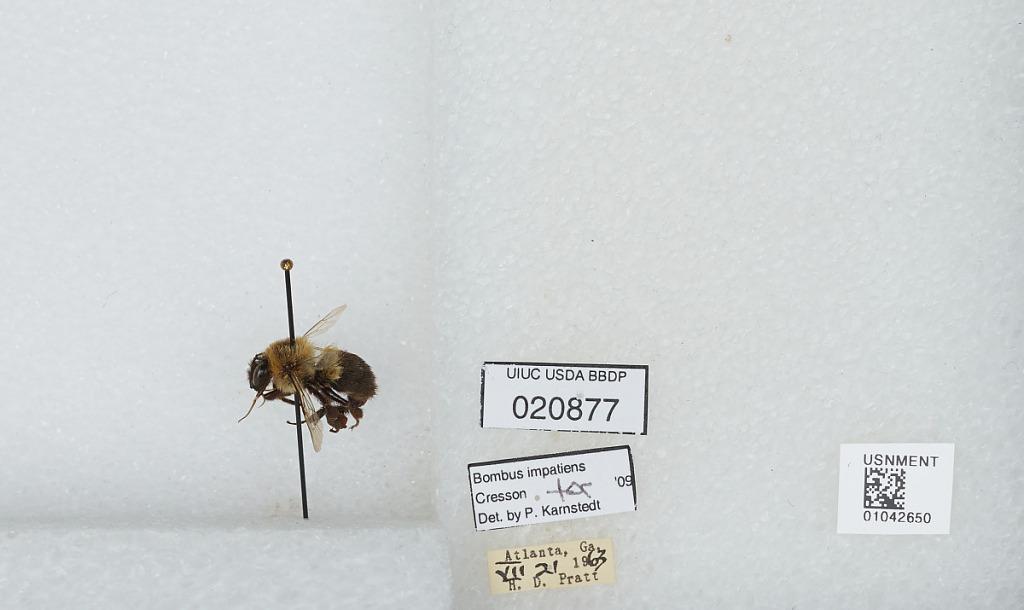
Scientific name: Bombus sp.
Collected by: H. Pratt
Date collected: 1963-7-21
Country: United States
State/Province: Georgia
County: Fulton
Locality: Atlanta
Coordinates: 33.755, -84.39
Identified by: Karnstedt, P.